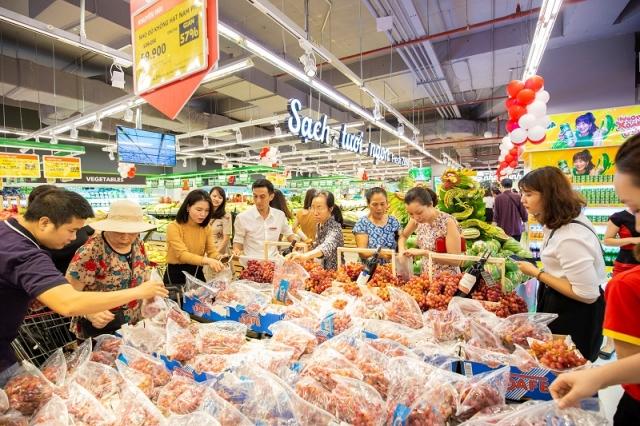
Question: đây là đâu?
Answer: đây là một khu trong siêu thị